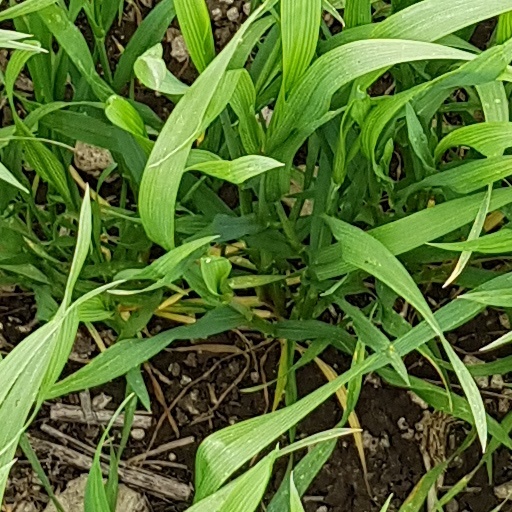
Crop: wheat